Franco Pinna

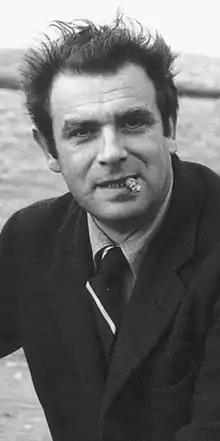

Franco Pinna (1925–1978) was an Italian photographer of the second half of the 20th century and one of the main representatives of neorealism. He developed his work in black and white.